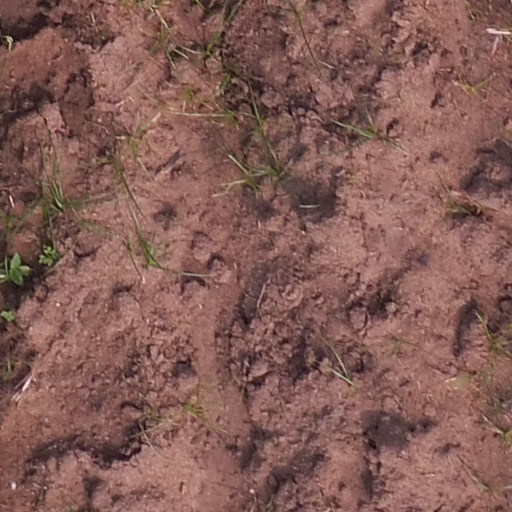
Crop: maize; corn